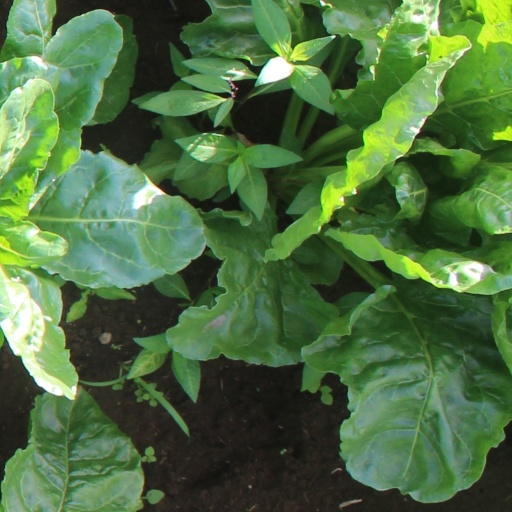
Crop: sugar beet